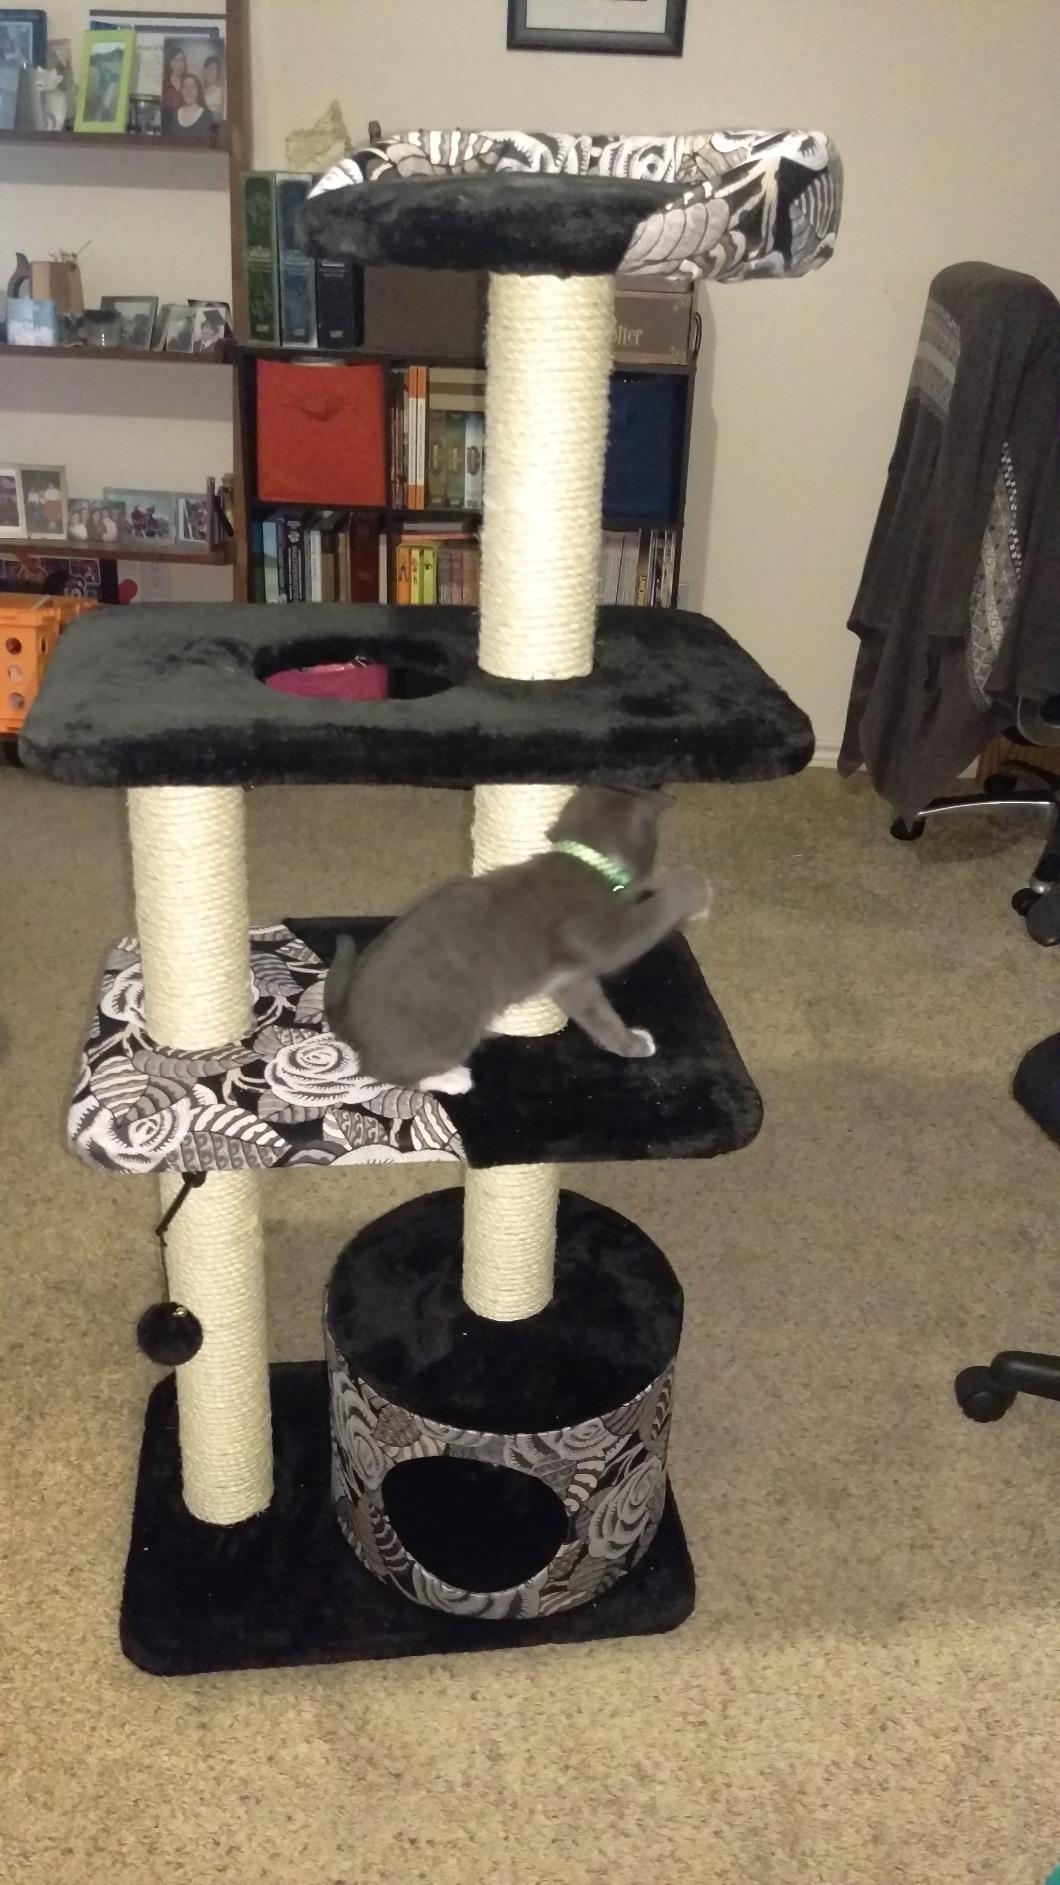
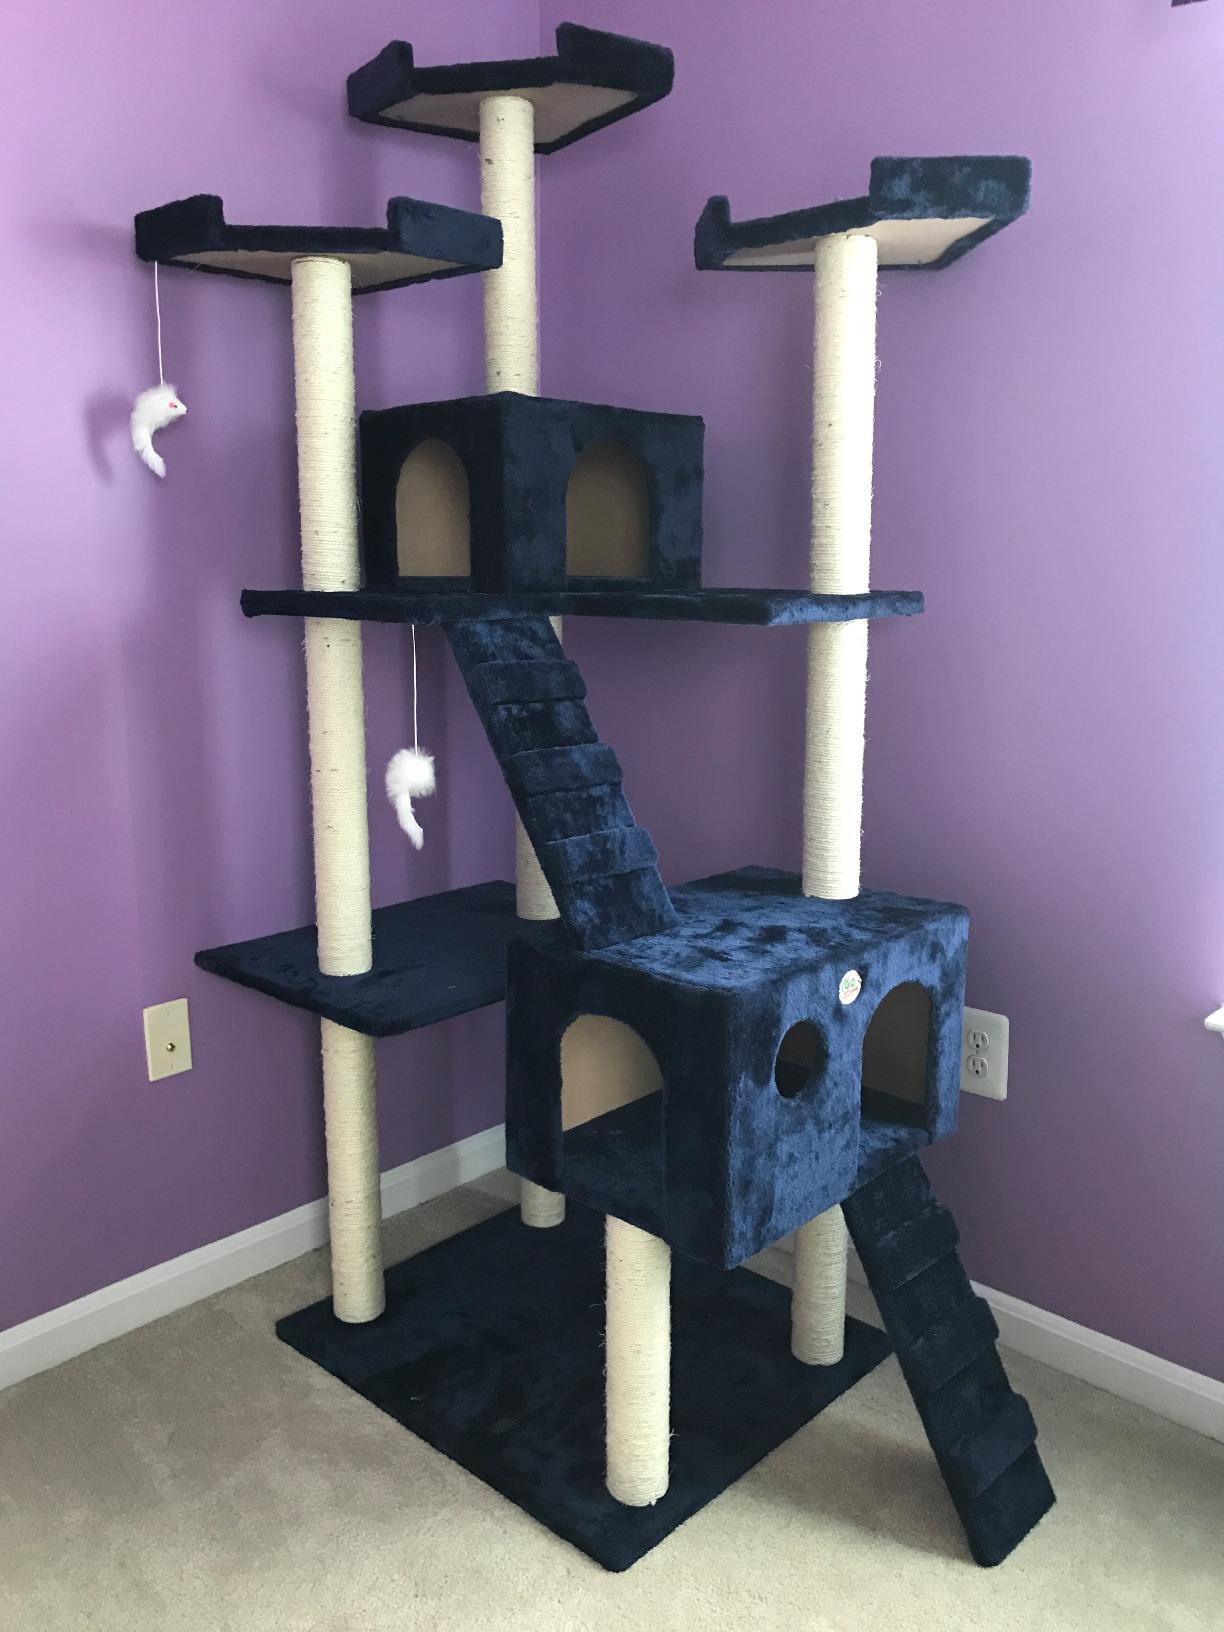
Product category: items_cat tree
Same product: no